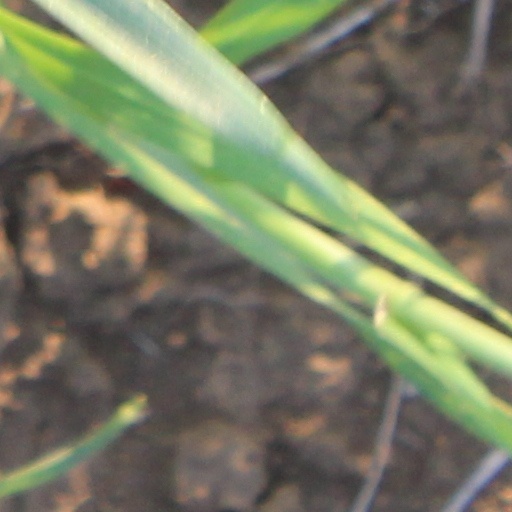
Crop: wheat